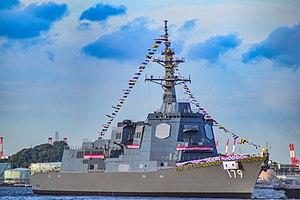
Les Forces japonaises d'autodéfense, souvent désignées sous le terme anglais de Japan Self-Defense Forces, constituent de fait l'armée japonaise depuis 1954. Dans l'archipel nippon, la défense a en effet depuis 1945 un statut particulier. En raison de l'article 9 de sa Constitution, rédigée à l'issue de la défaite dans la guerre du Pacifique face aux États-Unis et autres Alliés qui a conduit à la suppression de l'Armée et de la Marine impériale japonaises, « le Japon renonce à jamais à la guerre en tant que droit souverain de la nation ».